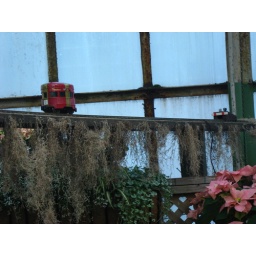
This was on a small bridge running above the path in the conservatory. This was the only train above you,and the smallest.